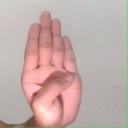
अक्षर: ब